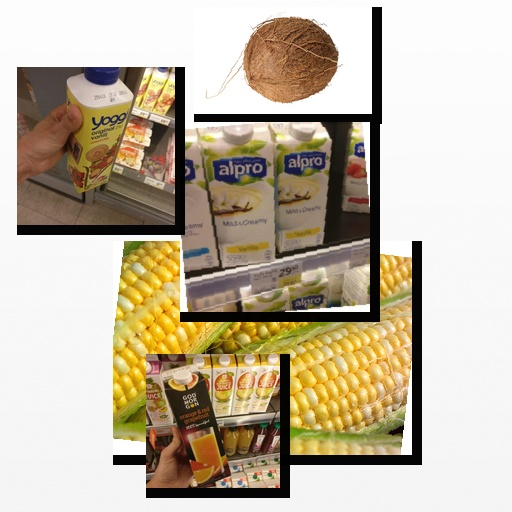
Food items: coconut, orange_red_grapefruit_juice, strawberry_yoghurt, corn, soyghurt